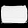
Label: Bag